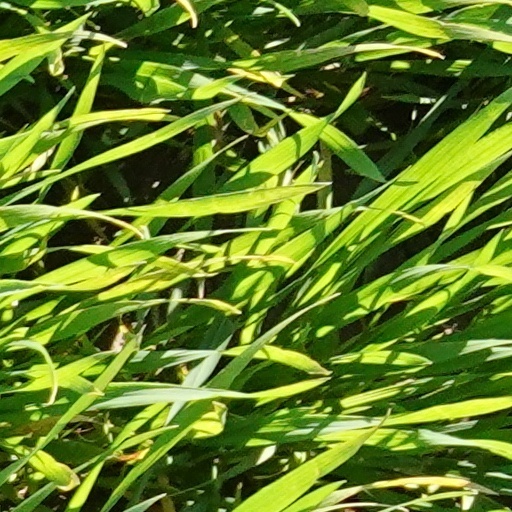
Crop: wheat